Iraqi Kurdistan

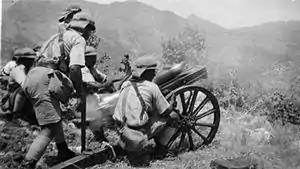
The Barzani revolt, June 1932

After the military coup by Arab nationalists on the 14 July 1958, Mustafa Barzani was invited by Abdul Karim Qasim to return from exile, where he was greeted with a hero's welcome. As part of the deal arranged between Qasim and Barzani, Qasim had promised to give the Kurds regional autonomy in return for Barzani's support for his policies. The Provisional Constitution described Iraq being included in the Arab world but saw the Kurds as partners within an Iraqi statehood and the coat of arms included a Kurdish dagger besides the Arab sword. Meanwhile, during 1959–1960, Barzani became the head of the Kurdistan Democratic Party (KDP), which was granted legal status in 1960. By early 1960, it became apparent that Qasim would not follow through with his promise of regional autonomy. As a result, the KDP began to agitate for regional autonomy. In the face of growing Kurdish dissent, as well as Barzani's personal power, Qasim began to incite the Barzanis historical enemies, the "Baradost" and "Zebari" tribes, which led to intertribal warfare throughout 1960 and early 1961.